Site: brandenburg
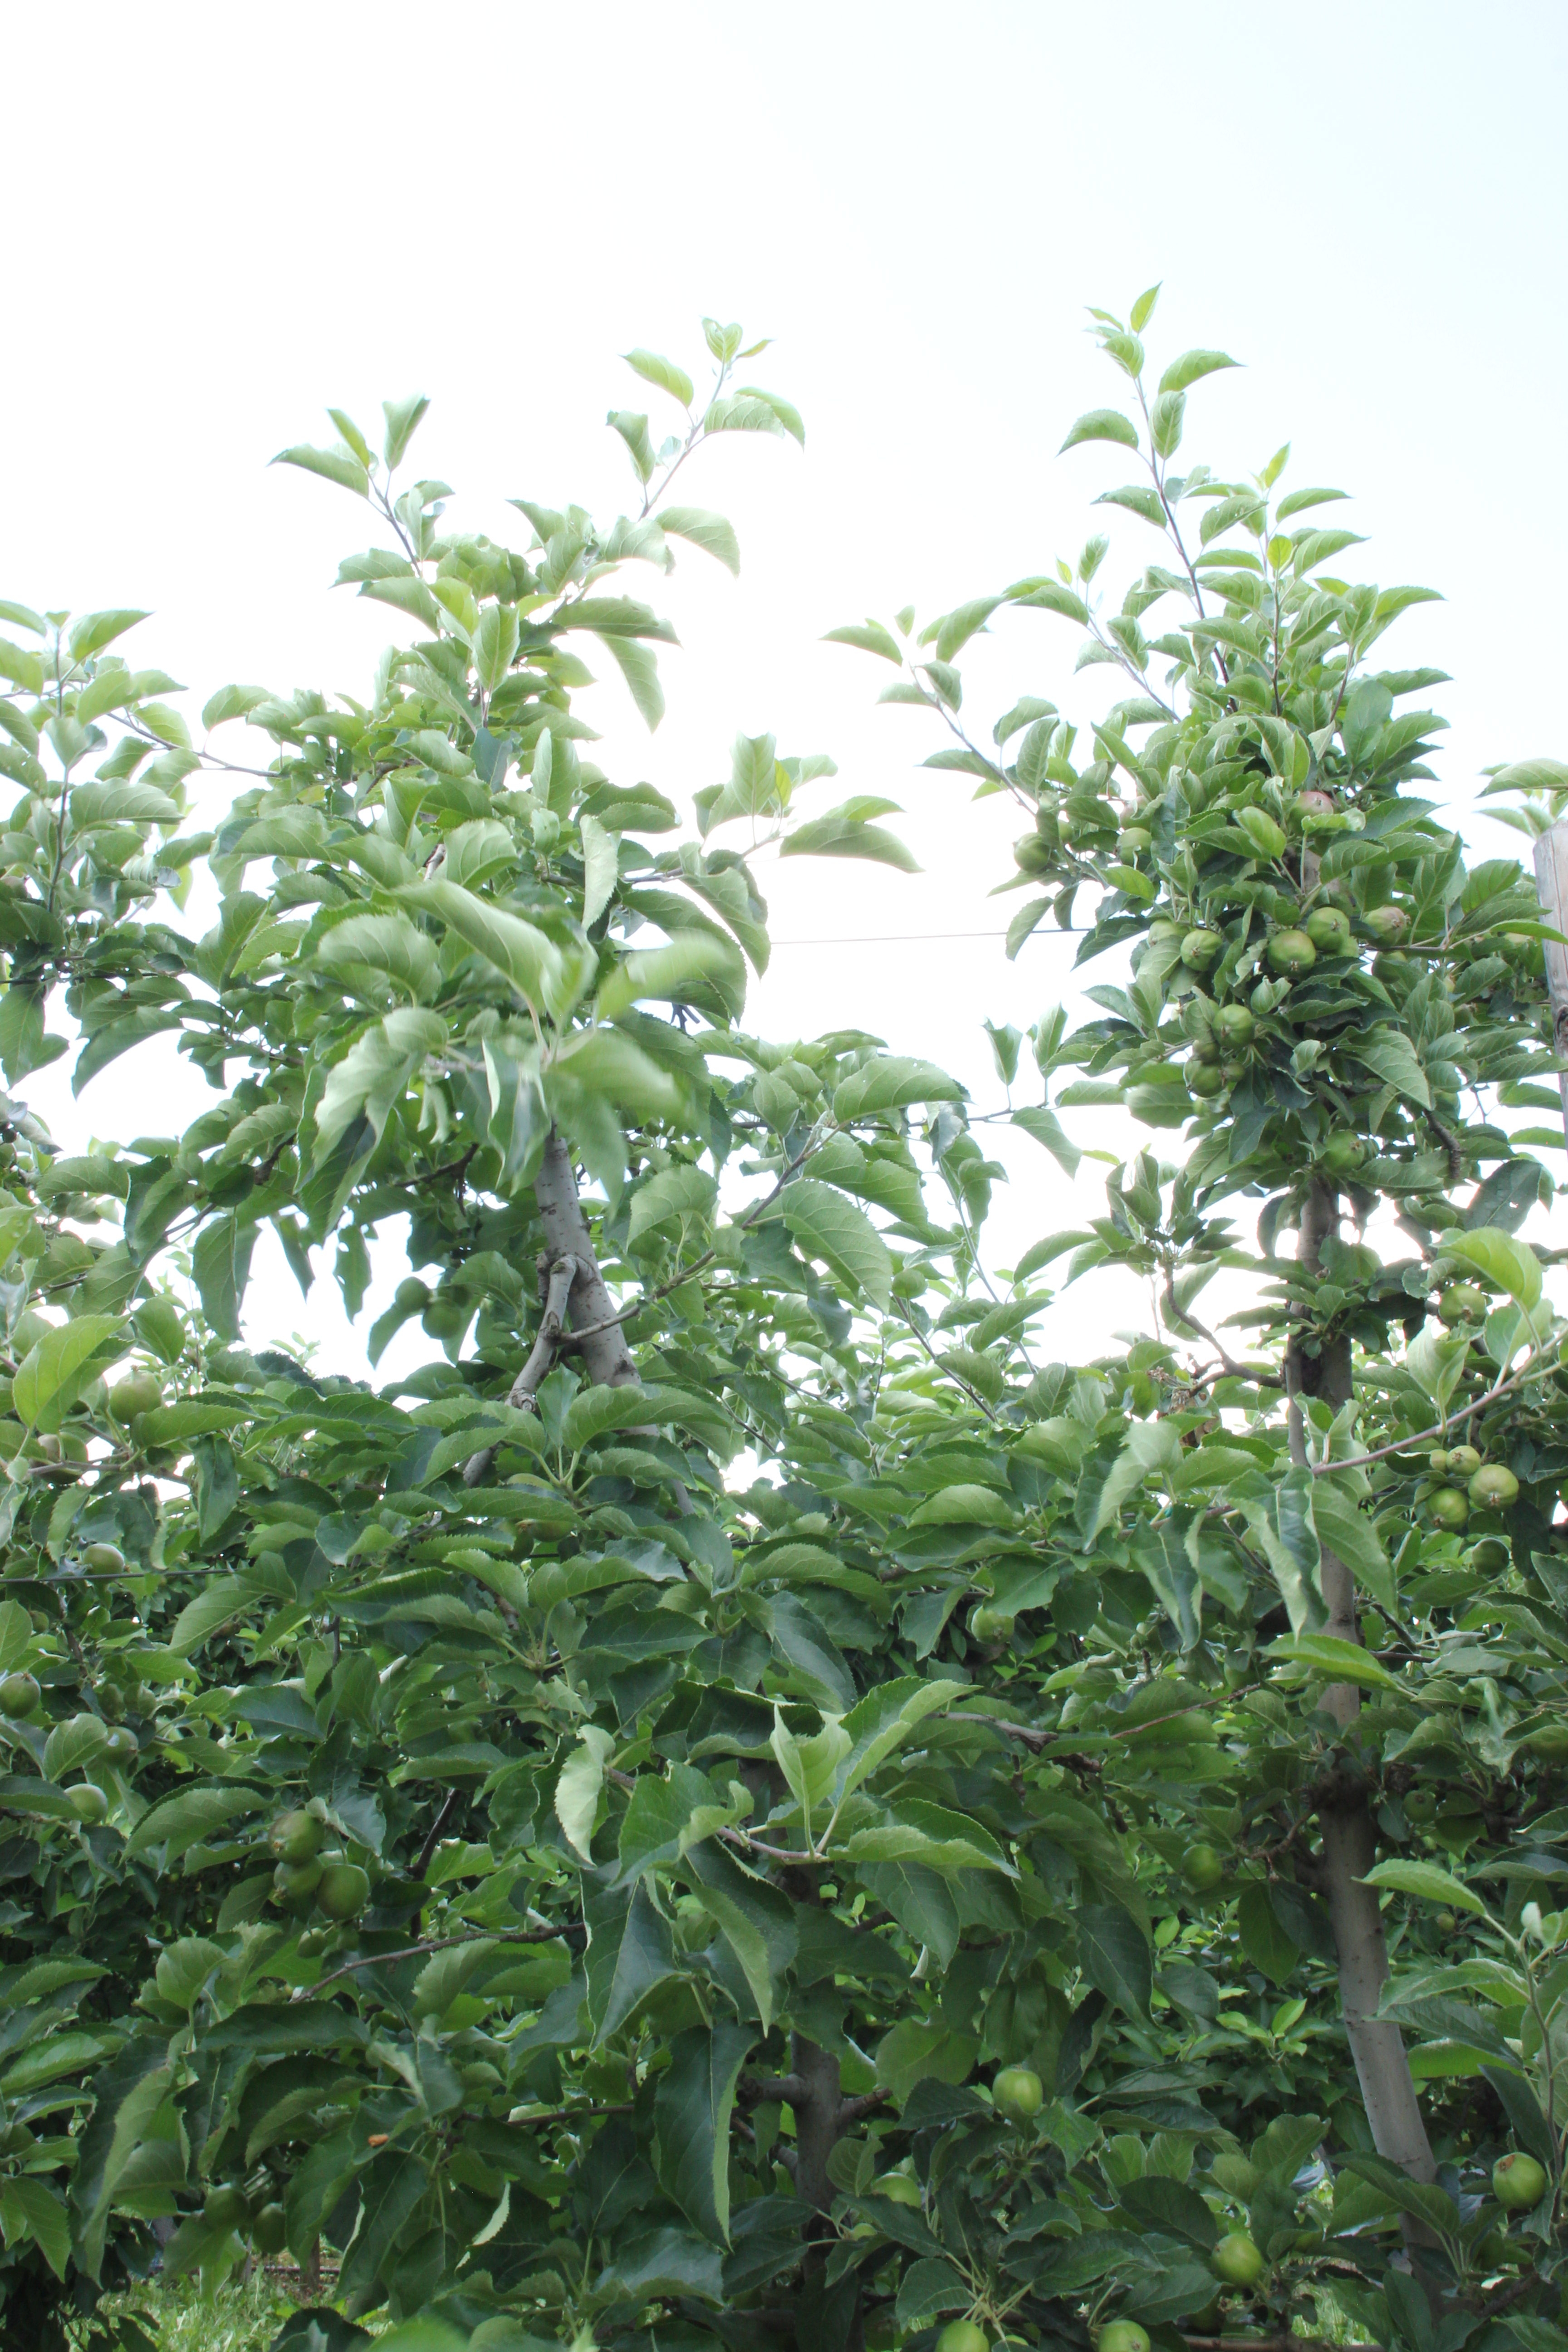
Growth stage (BBCH 73): Development of fruit